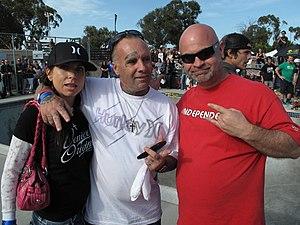
Jay Adams est né le 3 février 1961 à Los Angeles, et mort le 14 août 2014 au Mexique, est un skater américain. Il est un des membres originels des Z-Boys et est considéré comme l'un des skateboarders les plus influents de tous les temps. Il est surnommé « The Original Seed » : « la graine originelle » du skateboard d'aujourd'hui.